Thorald Jerichau

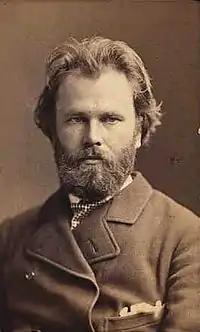
Thorald Jerichau; photograph by

Thorald Harald Adolph Carol Lorentz Jerichau (1 November 1848, Copenhagen – 25 December 1909, Christiania) was a Danish organist and composer.